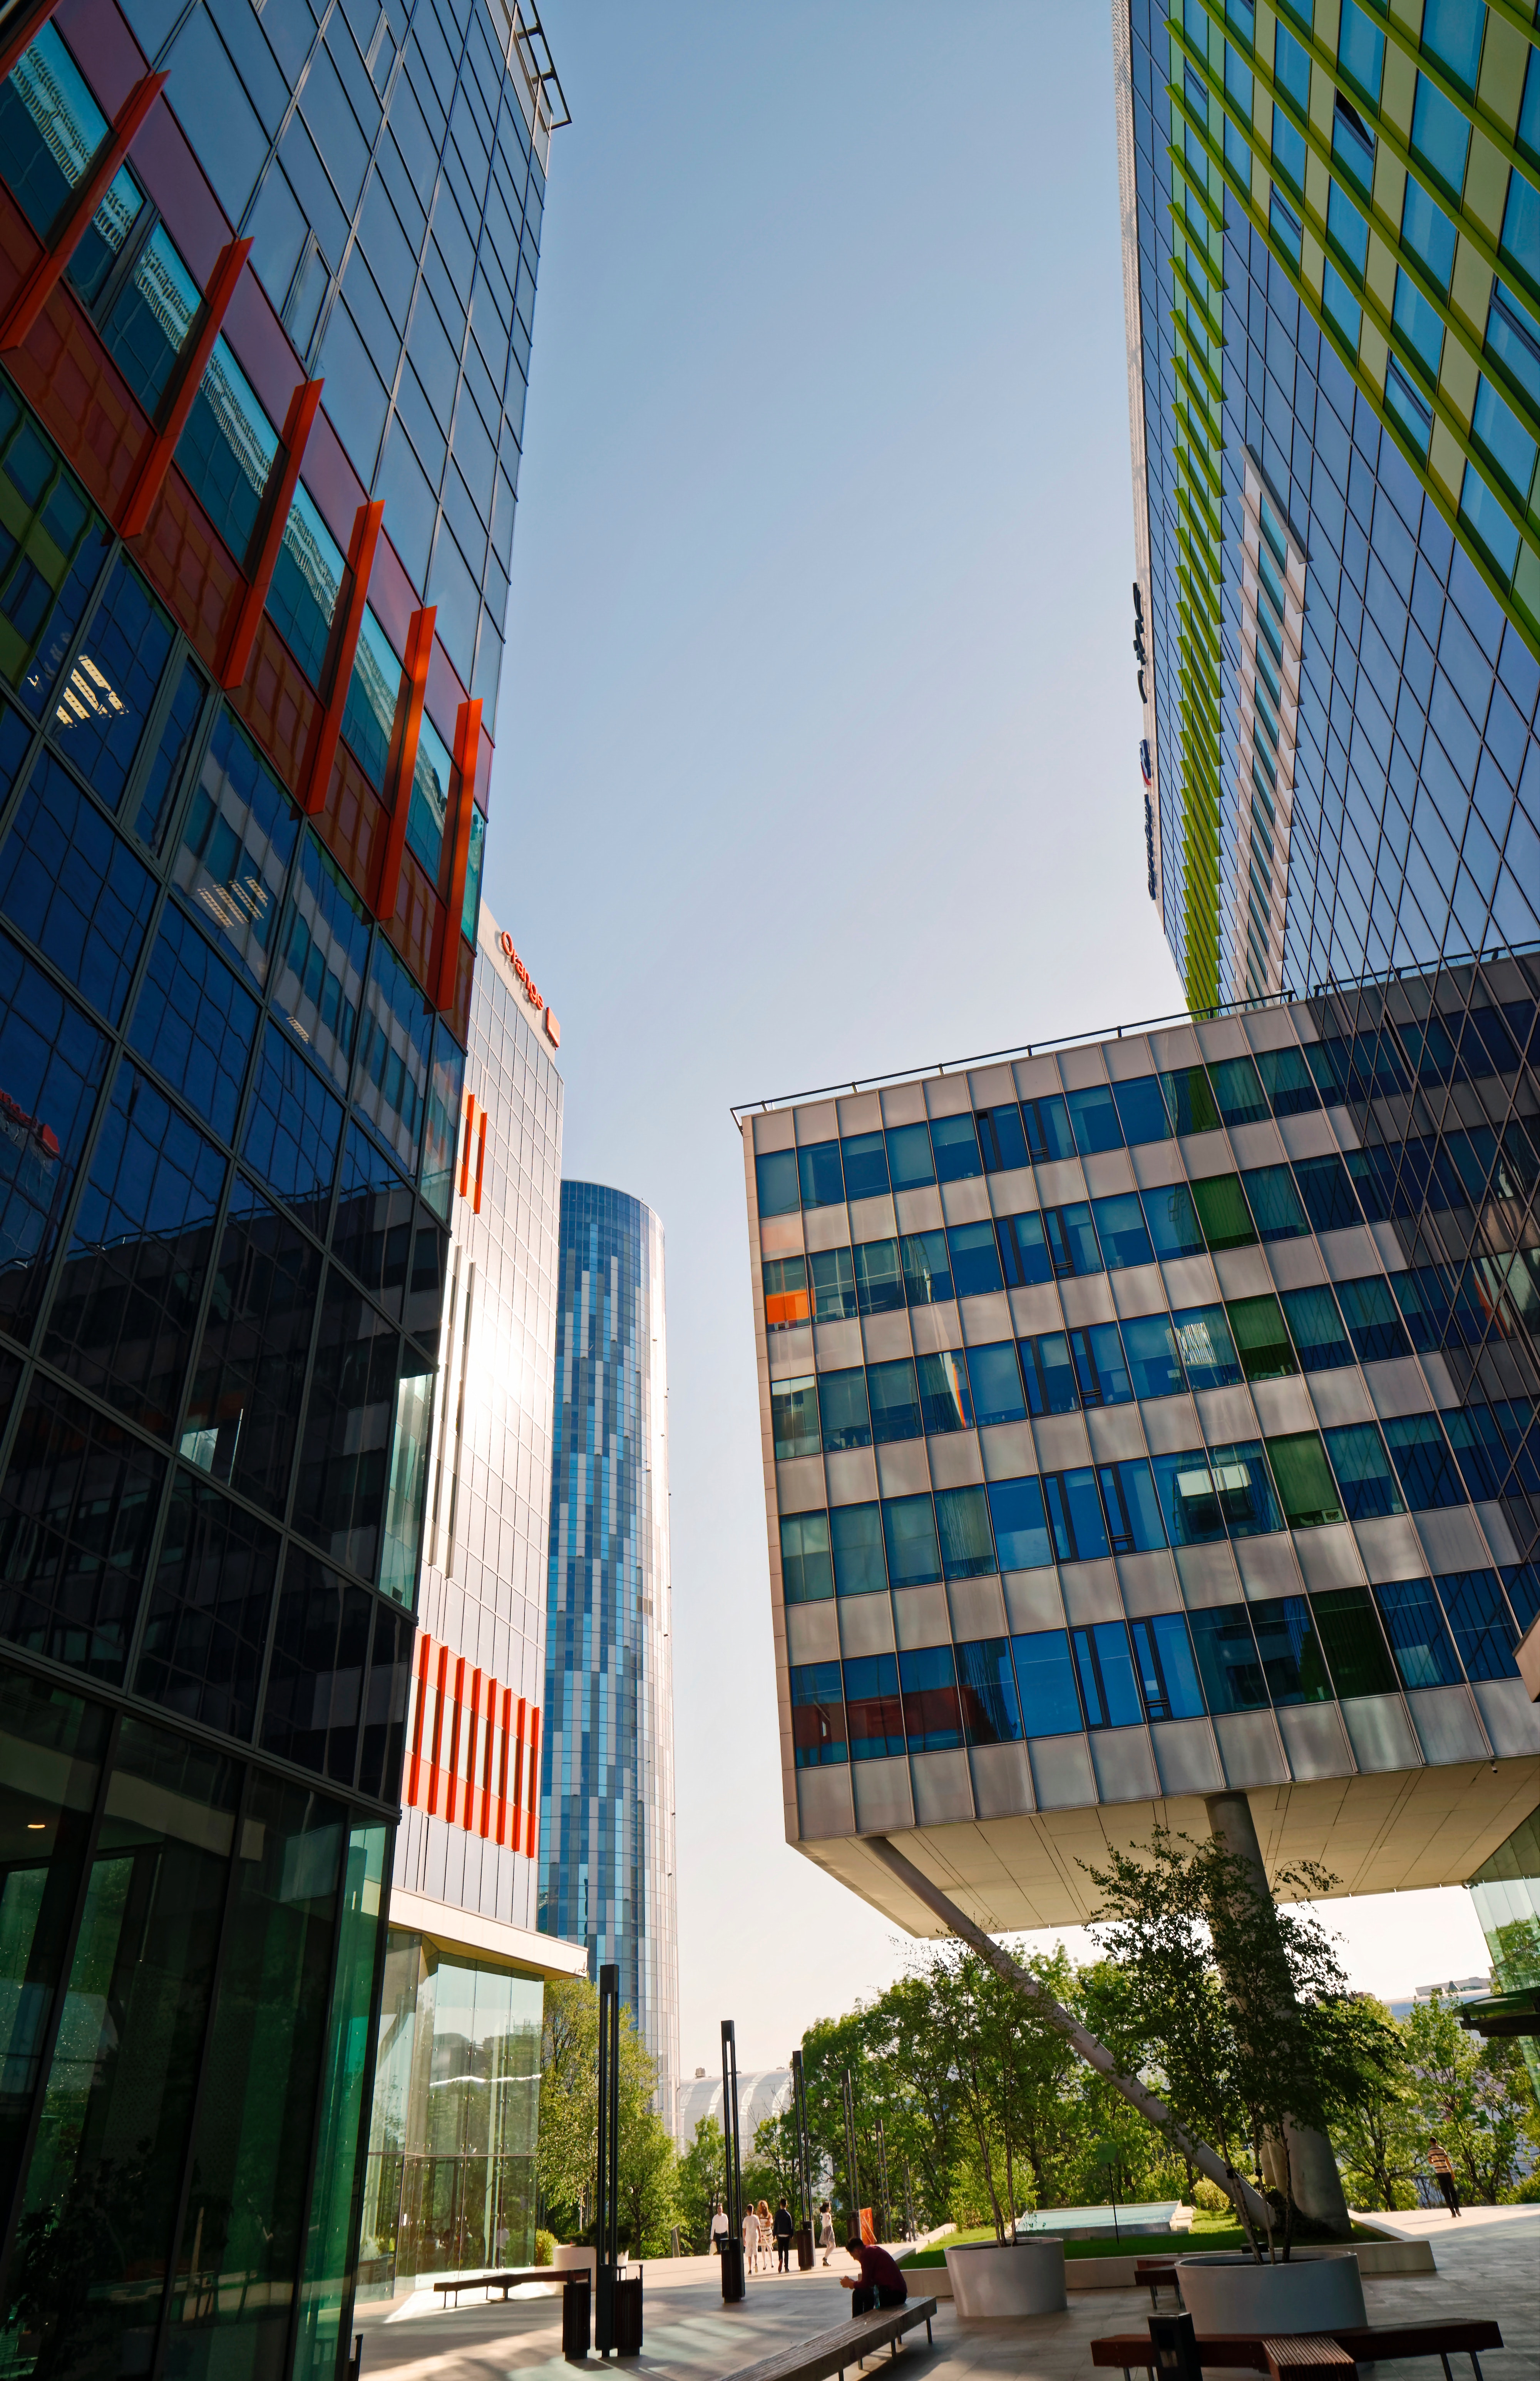
metropolitan area, daytime, architecture, skyscraper, building, commercial building, city, urban area, human settlement, landmark, metropolis, tower block, sky, corporate headquarters, downtown, headquarters, mixed use, tower, reflection, facade, daylighting, condominium, glass, real estate, plaza, convention center, cityscape, urban design